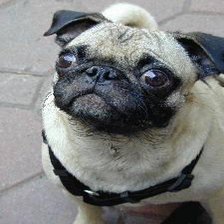
Species: dog
Breed: pug